WMMS

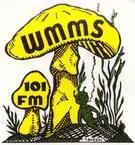
First logo used after station's sale to Malrite.

In July 1973, John Gorman joined WMMS as music director and was promoted to program director and operations manager two months later where he remained for thirteen years. During this time, with Denny Sanders as his creative services director and Rhonda Kiefer as programming assistant, WMMS broke all Cleveland ratings and revenue records. WMMS was the first radio station to employ full-time promotion and marketing directors: Dan Garfinkel and his successor, Jim Marchyshyn.